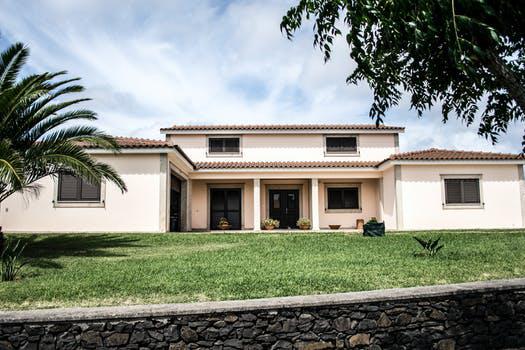
Label: Watermark